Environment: real
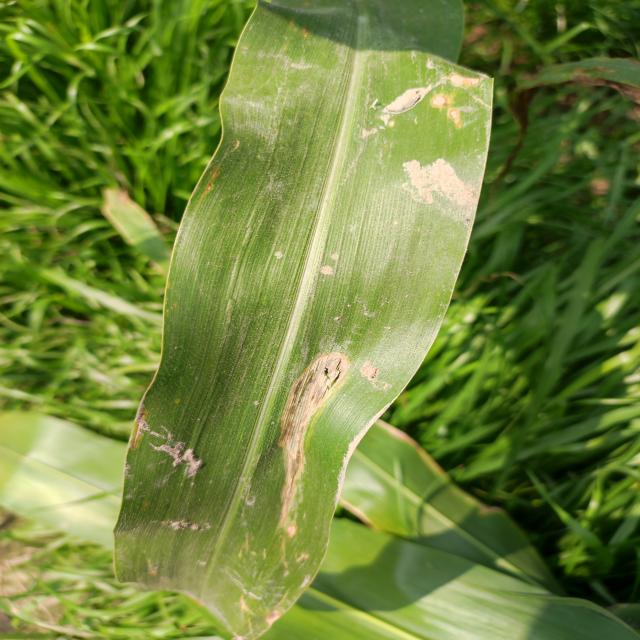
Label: northern_corn_leaf_blight